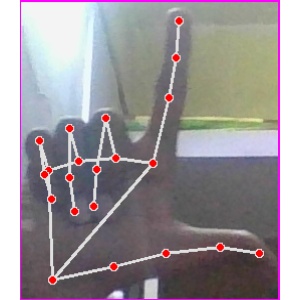
अक्षर: ल